Politics of Guinea-Bissau

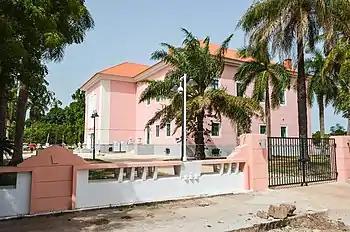
Guinea-Bissau's Presidential Palace in the capital Bissau.

In 1989, the ruling African Independence Party of Guinea and Cape Verde (PAIGC), under the direction of President João Bernardo "Nino" Vieira, began to outline a political liberalization program which the People's National Assembly approved in 1991. Reforms that paved the way for multi-party democracy included the repeal of articles of the constitution, which had enshrined the leading role of the PAIGC. Laws were ratified to allow the formation of other political parties, a free press, and independent trade unions with the right to strike.